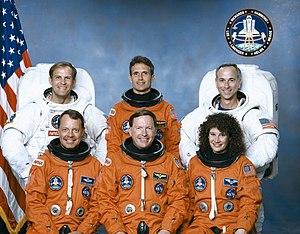
STS-64 est la dix-neuvième mission de la navette spatiale Discovery.